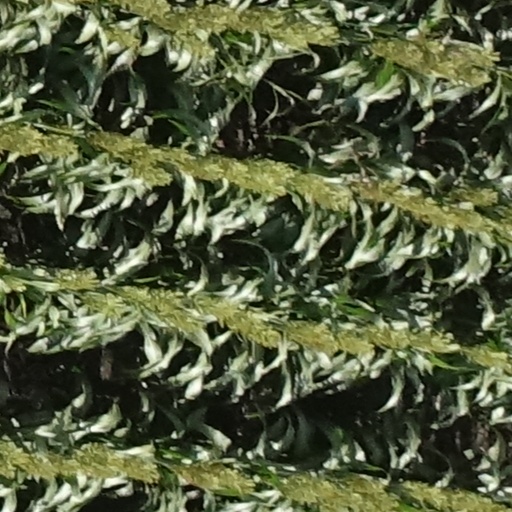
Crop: sorghum